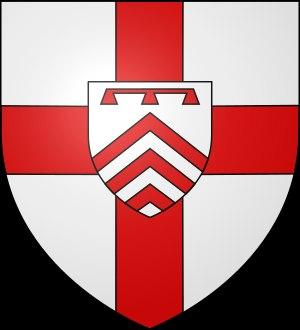
Anne-Charlotte de Crussol de Florensac, duchesse d'Aiguillon, née en 1700, morte en 1772, est une dame de la cour de Louis XV. Réputée pour son esprit, femme de lettres, traductrice, elle tient un salon littéraire et est liée avec Montesquieu, les philosophes et les Encyclopédistes. C'est à elle que Montesquieu confie le manuscrit des Lettres persanes pour juger de leur publication.
Louise-Félicité de Brehan de Plélo, duchesse d'Aiguillon, est une épistolière française, née en 1726 et morte en 1796. Dame de la cour de Louis XV, connue comme épistolière, elle a été disgraciée sous Louis XVI avec son mari, l'ancien ministre Emmanuel-Armand de Vignerot du Plessis, duc d'Aiguillon.